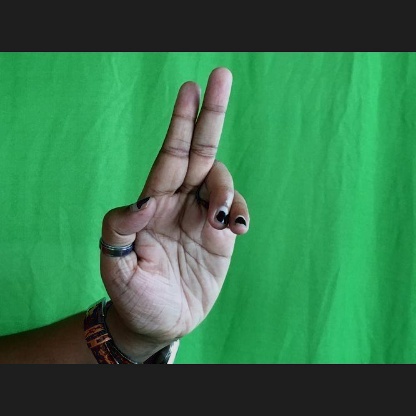
Mudra: Ardhapathaka